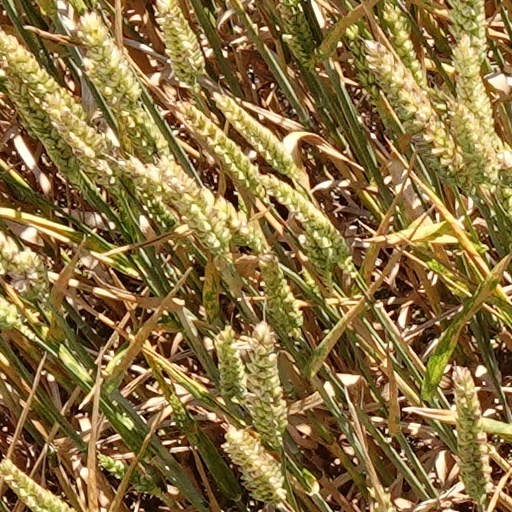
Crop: wheat